Alison Paterson (company director)

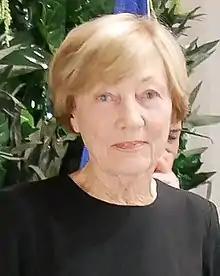
Paterson in 2020

Dame Alison Mae Paterson (formerly Dinsdale, née Glennie; born 22 August 1935) is a New Zealand businesswoman. In 1979, she became the first woman to sit on the board of a publicly listed company in New Zealand.